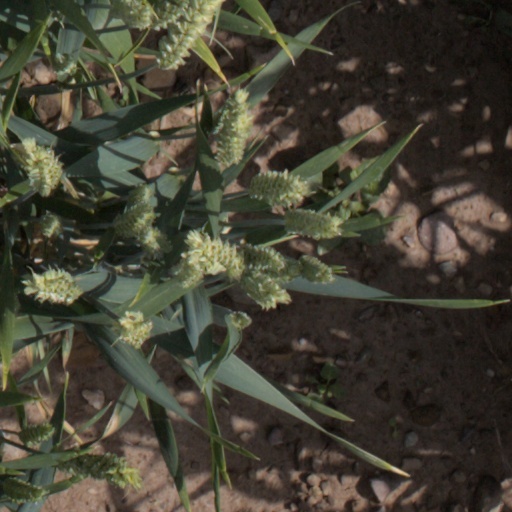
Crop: wheat